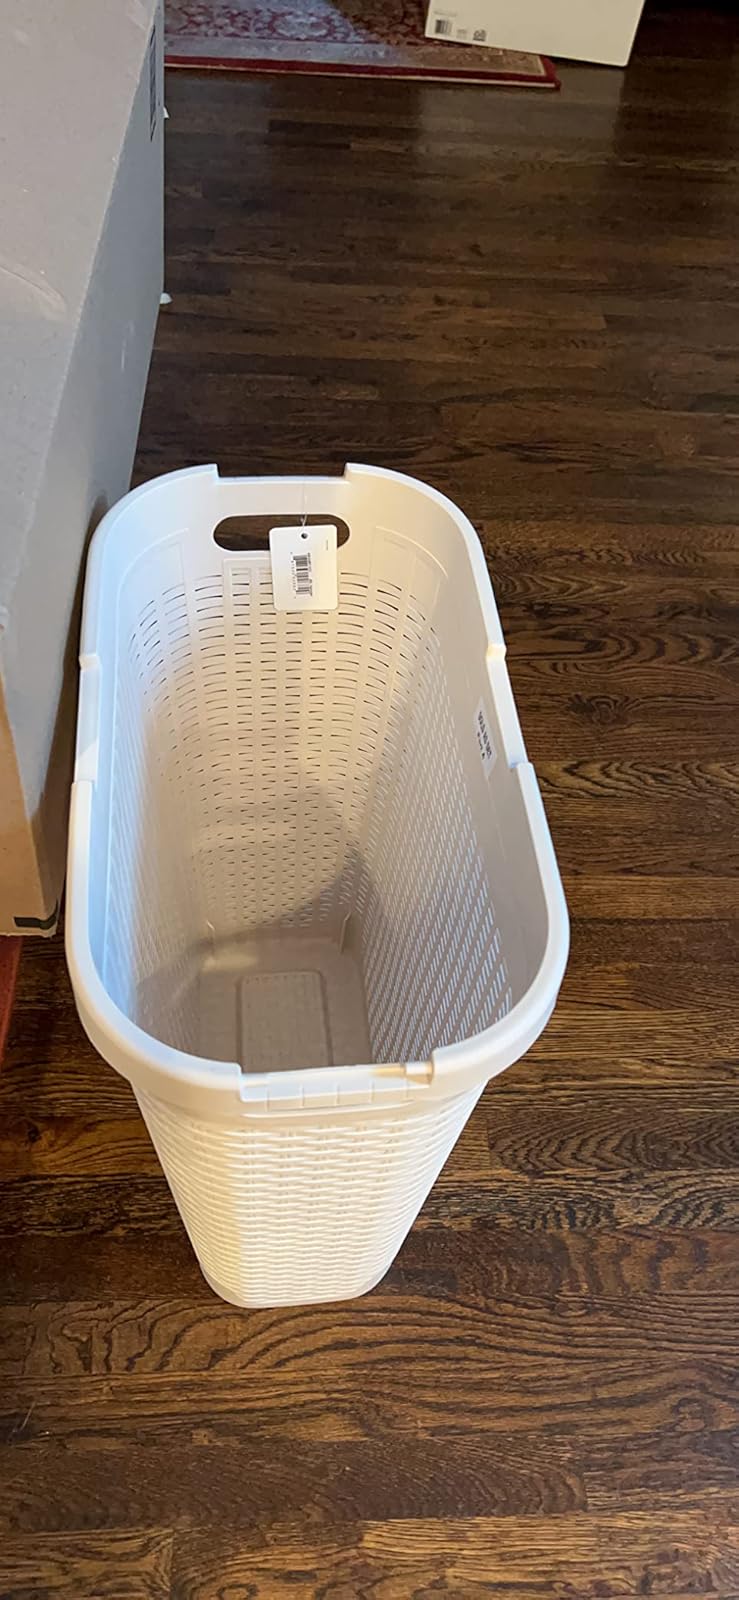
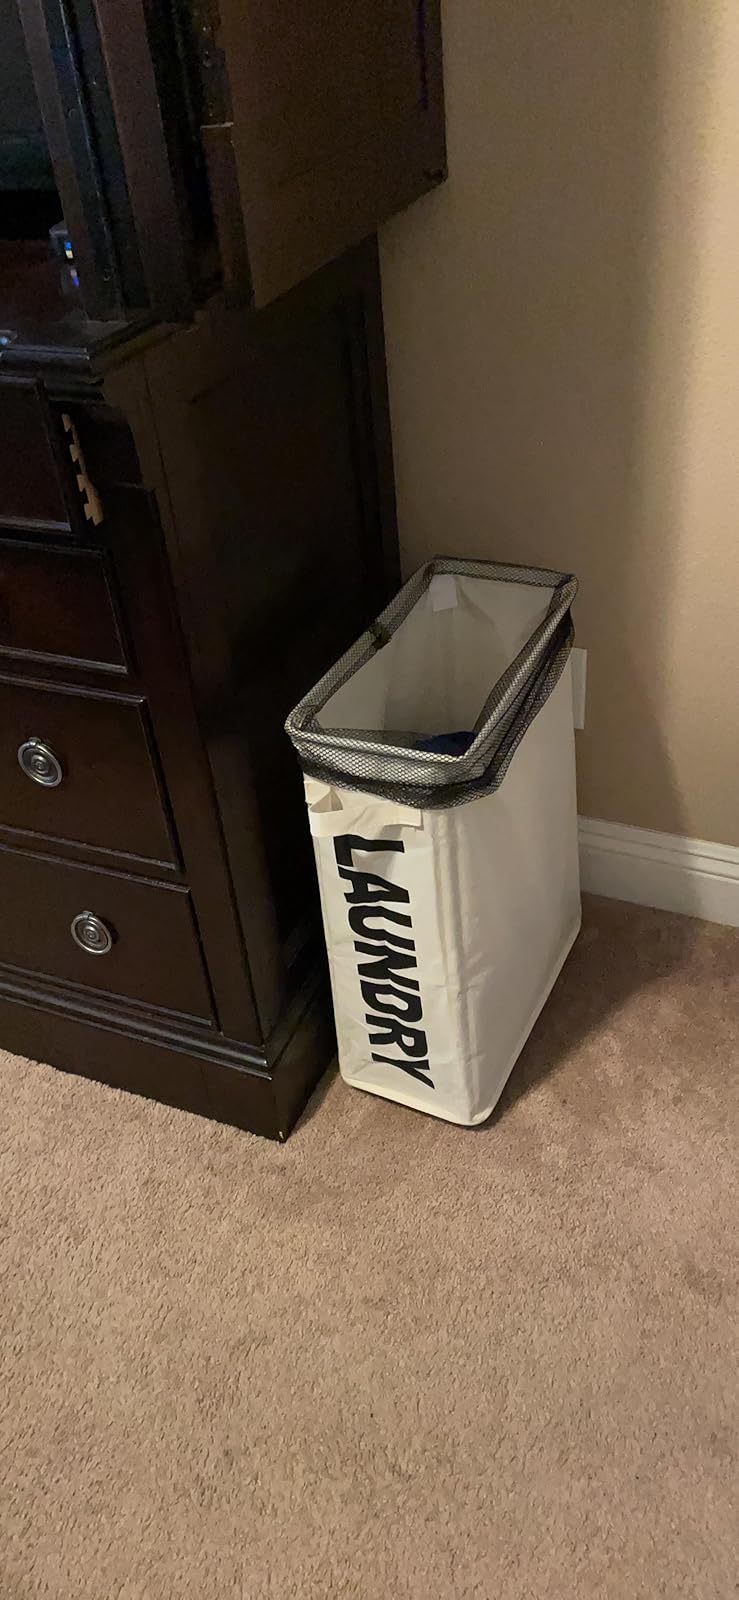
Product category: items_hamper
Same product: no